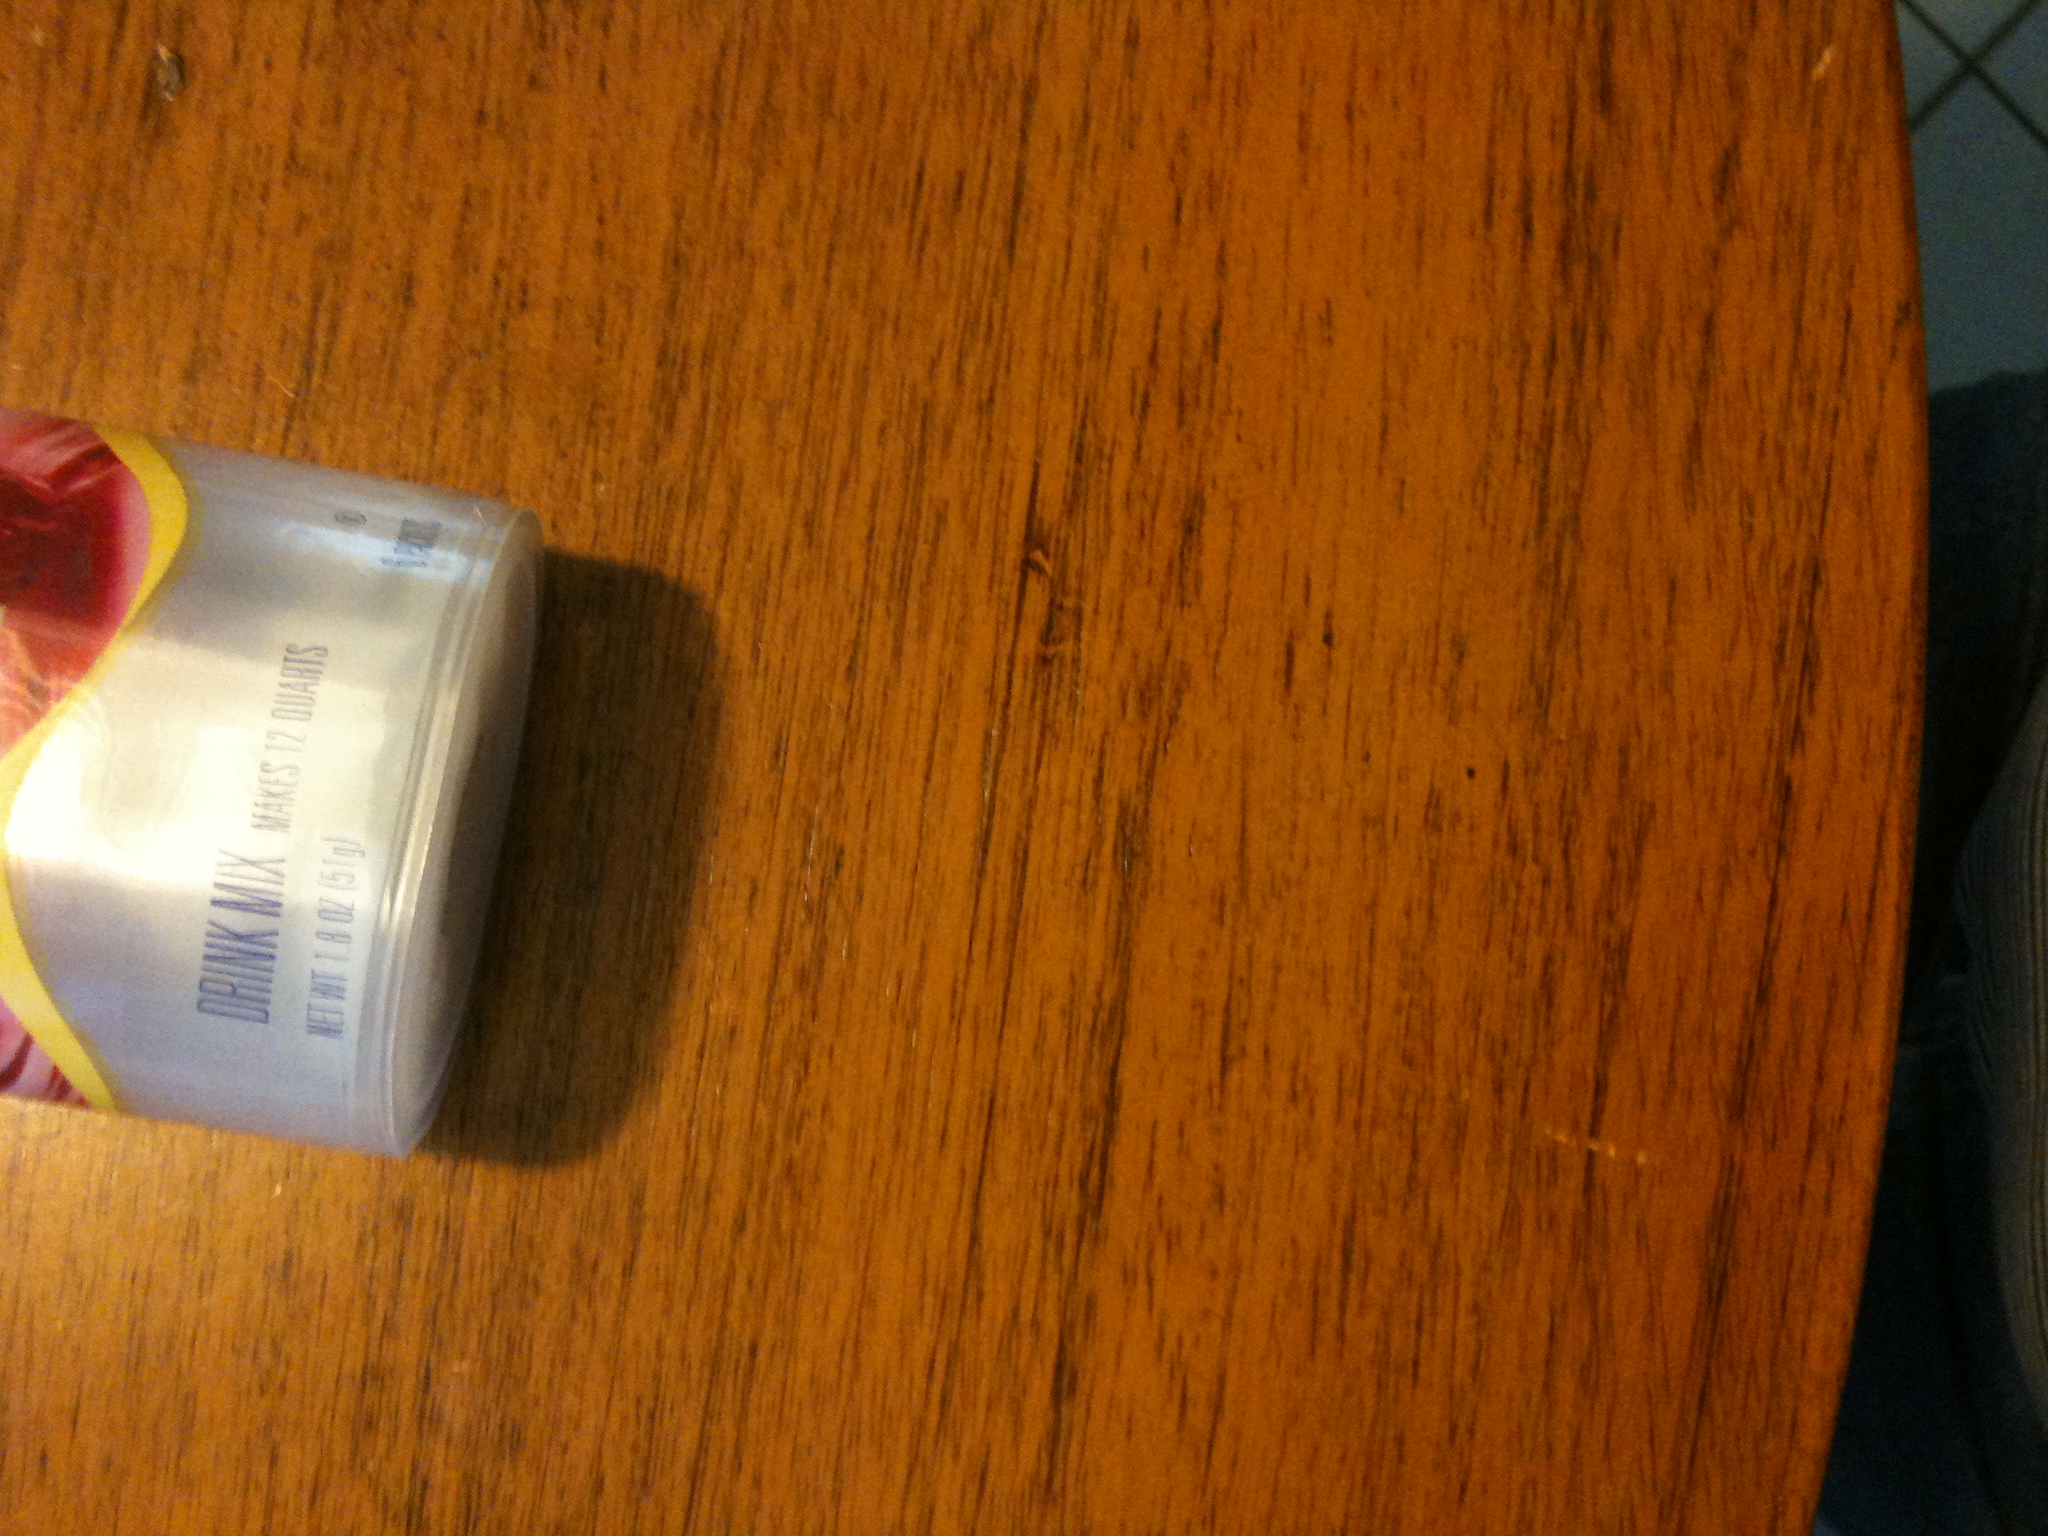Question: What flavor is this?
Answer: unanswerable